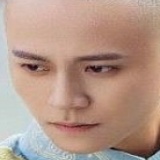
diễn viên Tần Tuấn Kiệt